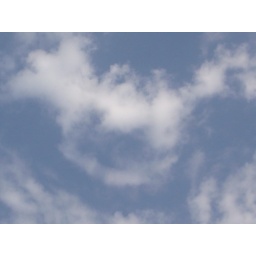
girl in the clouds